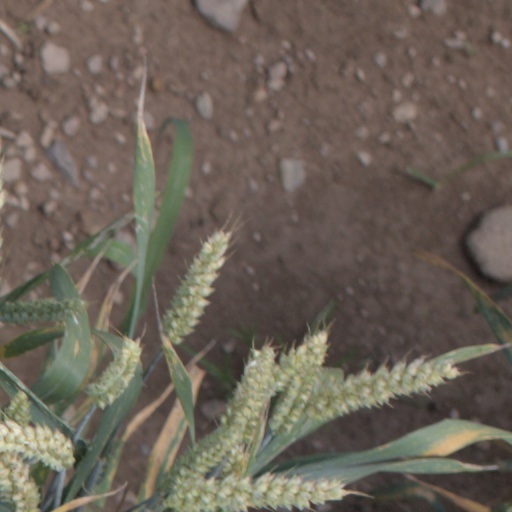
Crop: wheat